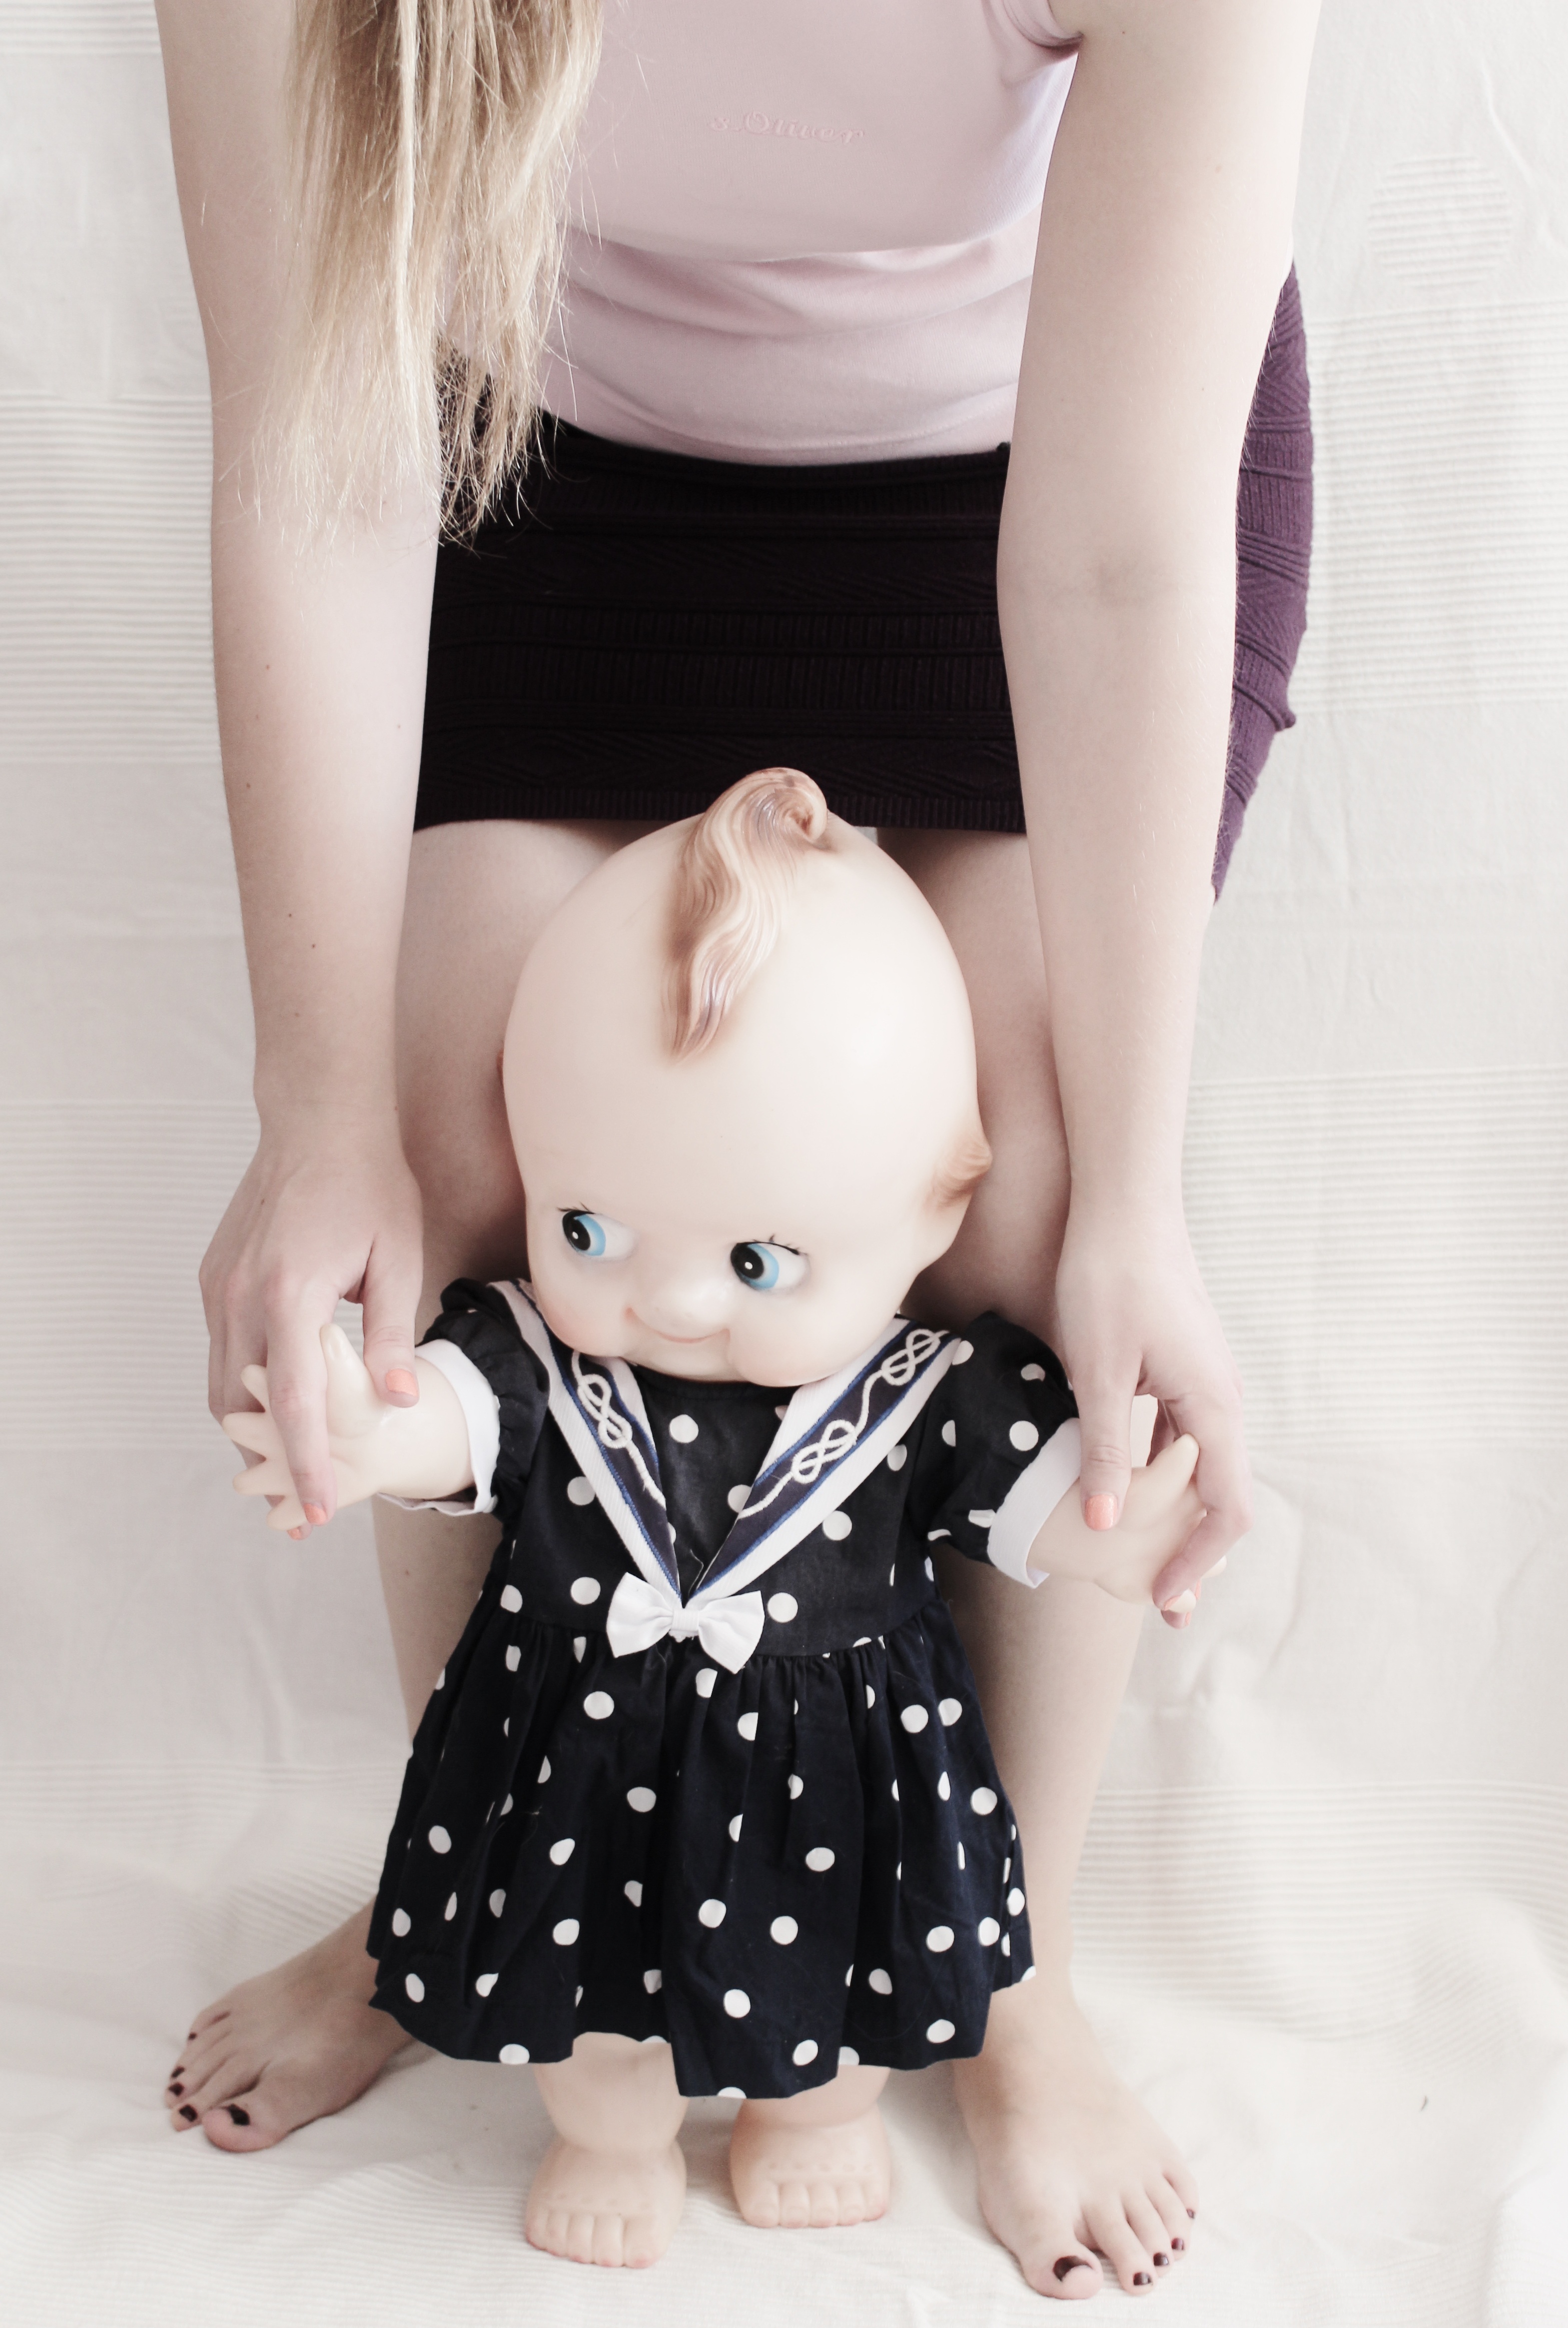
girl, photography, play, run, pattern, child, nostalgia, clothing, polka dot, doll, dress, design, neck, infant, toddler, nostalgic, children toys, photo shoot, human positions